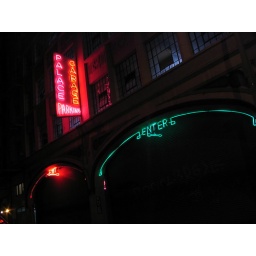
neon signs indicating the building used for parking by the palace hotel, market st.-downtown san francisco